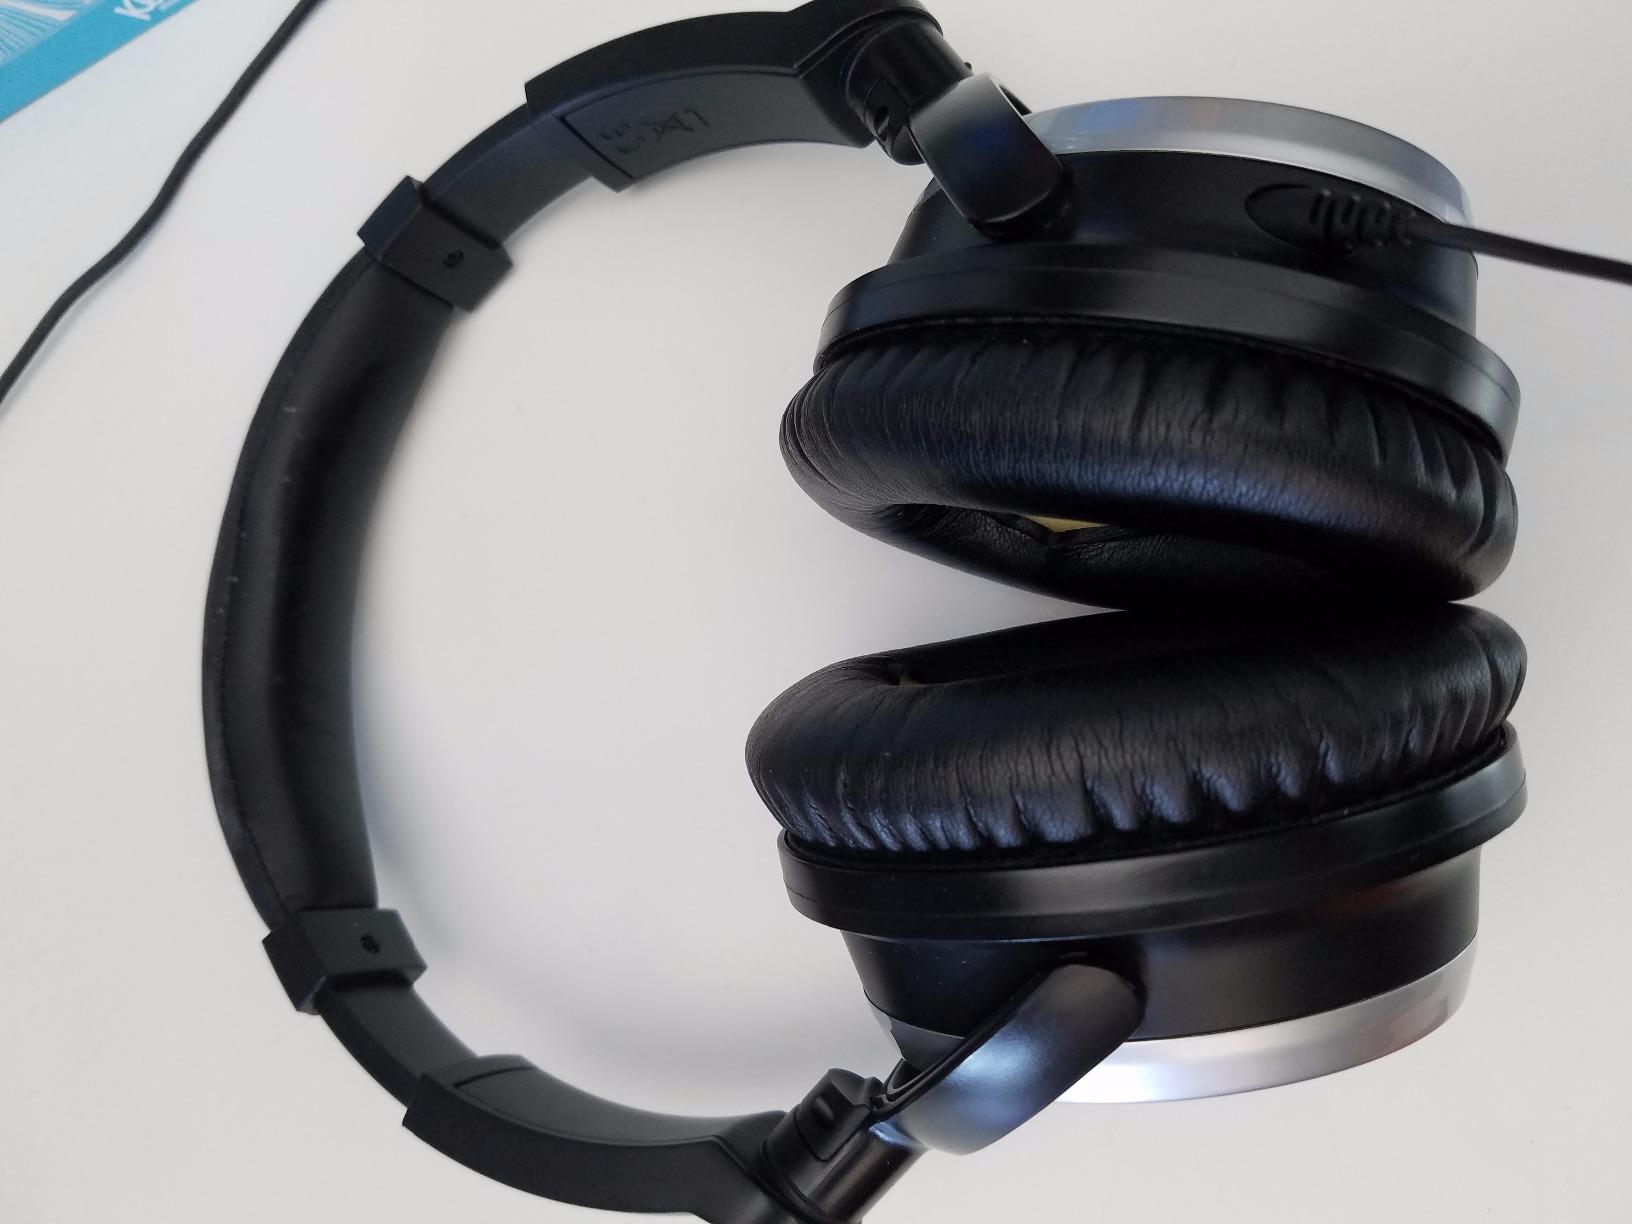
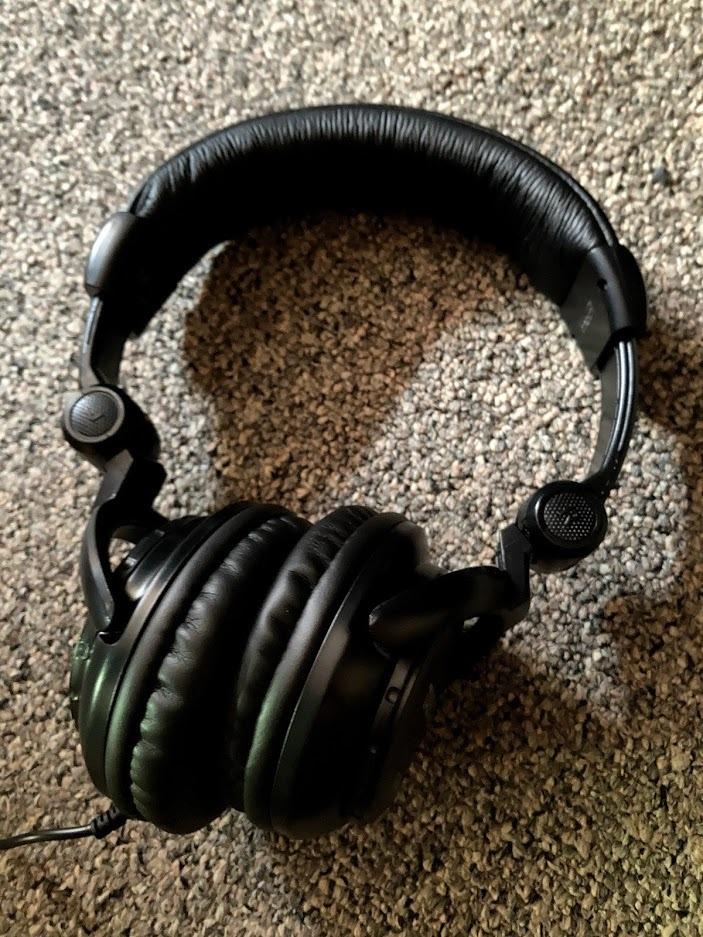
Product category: headphones
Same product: no